Pinneberg station

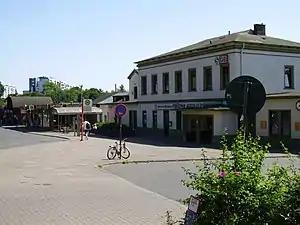
Main entrance

Pinneberg station is a railway station on the Hamburg-Altona–Kiel line and located in Pinneberg, Germany, and served by the city trains and regional trains. It is a terminus for the rapid transit trains of the line S3 of the Hamburg S-Bahn.